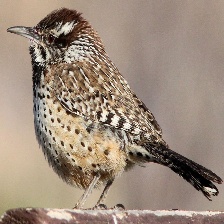
Species: CACTUS WREN
Scientific name: CAMPYLORHYNCHUS BRUNNEICAPILLUS